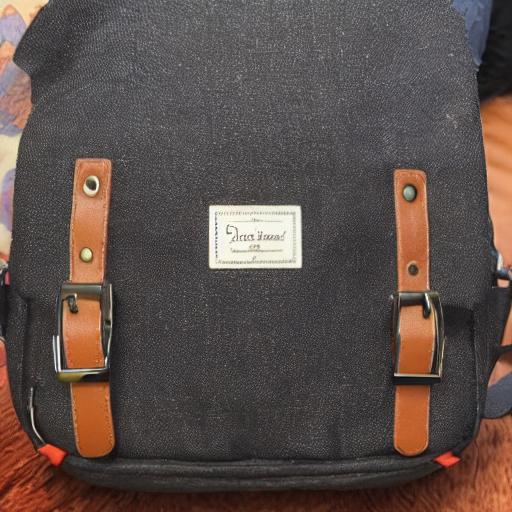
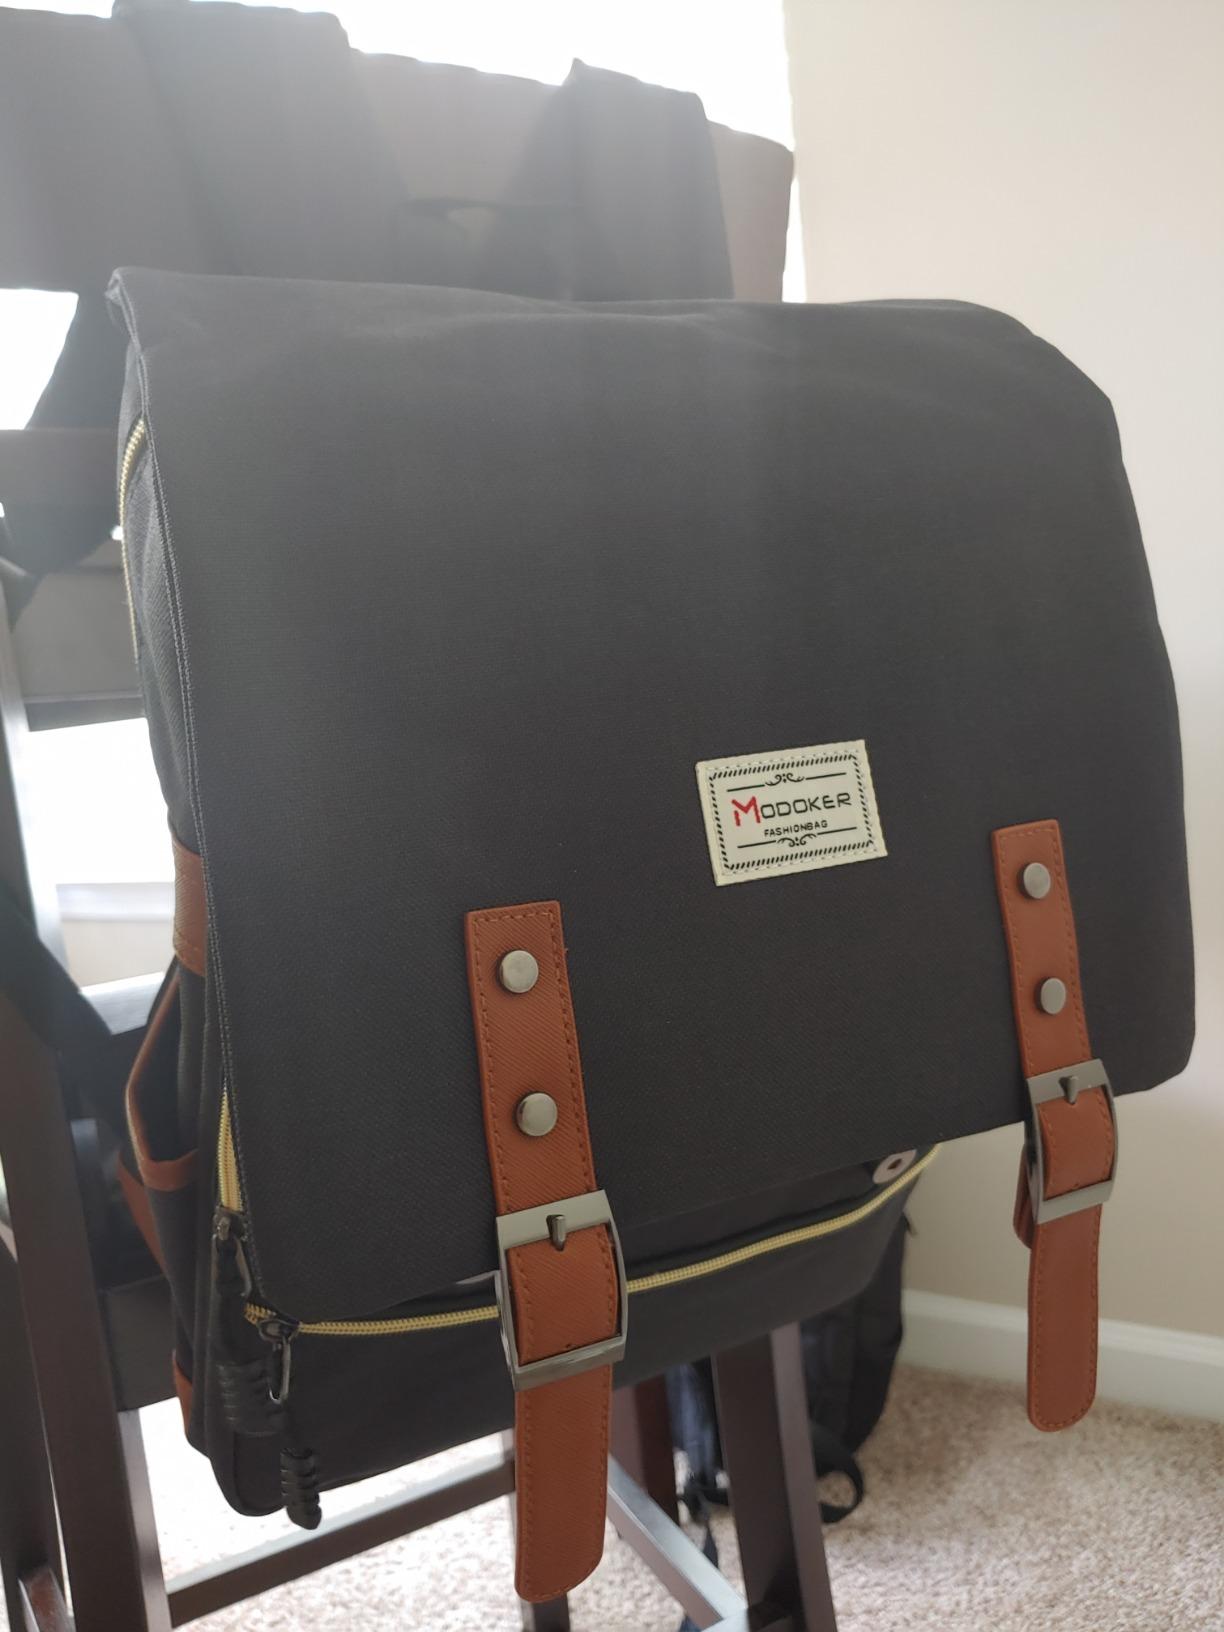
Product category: bag
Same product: no